10,000 BC (film)

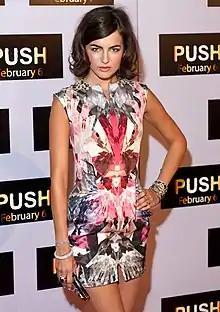
Camilla Belle Routh portrayed Evolet in 10,000 BC

Roland Emmerich opened casting sessions in late October 2005. In February 2006, Camilla Belle and Steven Strait were announced to star in the film, with Strait as the mammoth hunter and Belle as his love interest. Emmerich decided that casting well known actors would distract from the realistic feel of the prehistoric setting. "If like, Jake Gyllenhaal turned up in a movie like this, everybody would be, 'What's that?'", he explained. The casting of unknown actors also helped keep the film's budget down.